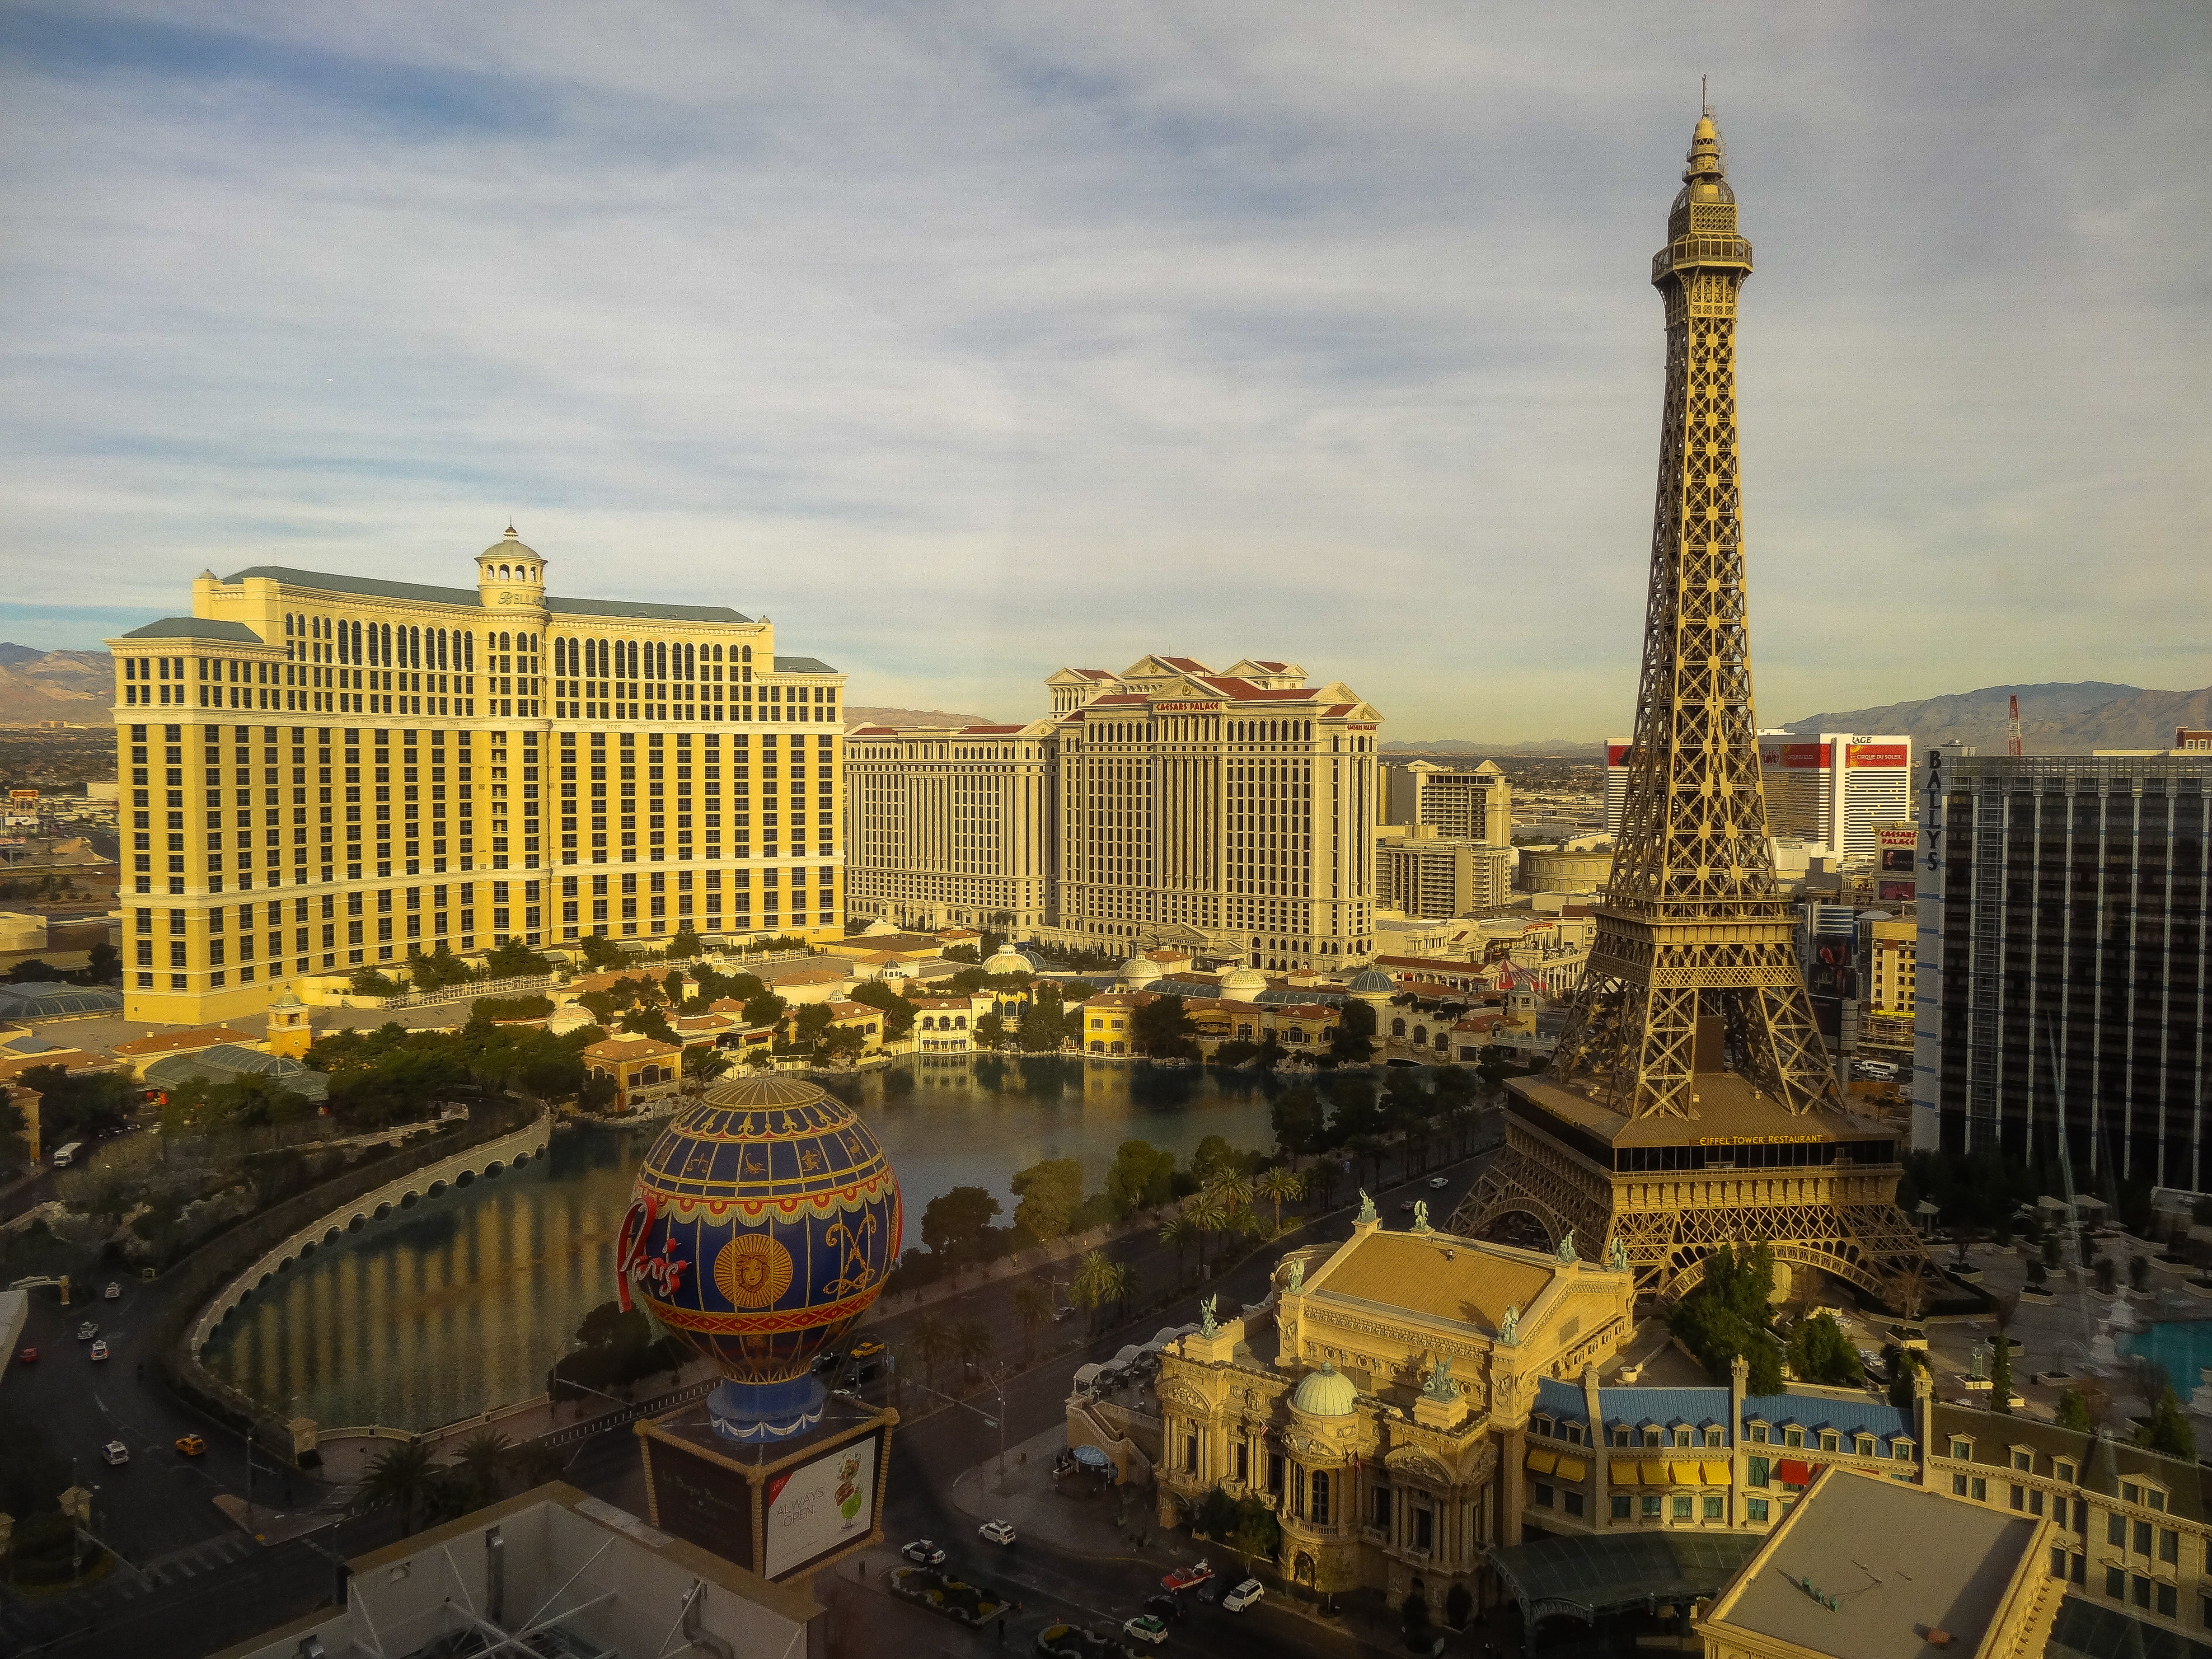
skyline, palace, city, skyscraper, cityscape, downtown, vacation, travel, tower, plaza, holiday, landmark, hotel, las, vegas, nevada, bellagio, strip, metropolis, las vegas, las vegas strip, urban area, human settlement, metropolitan area